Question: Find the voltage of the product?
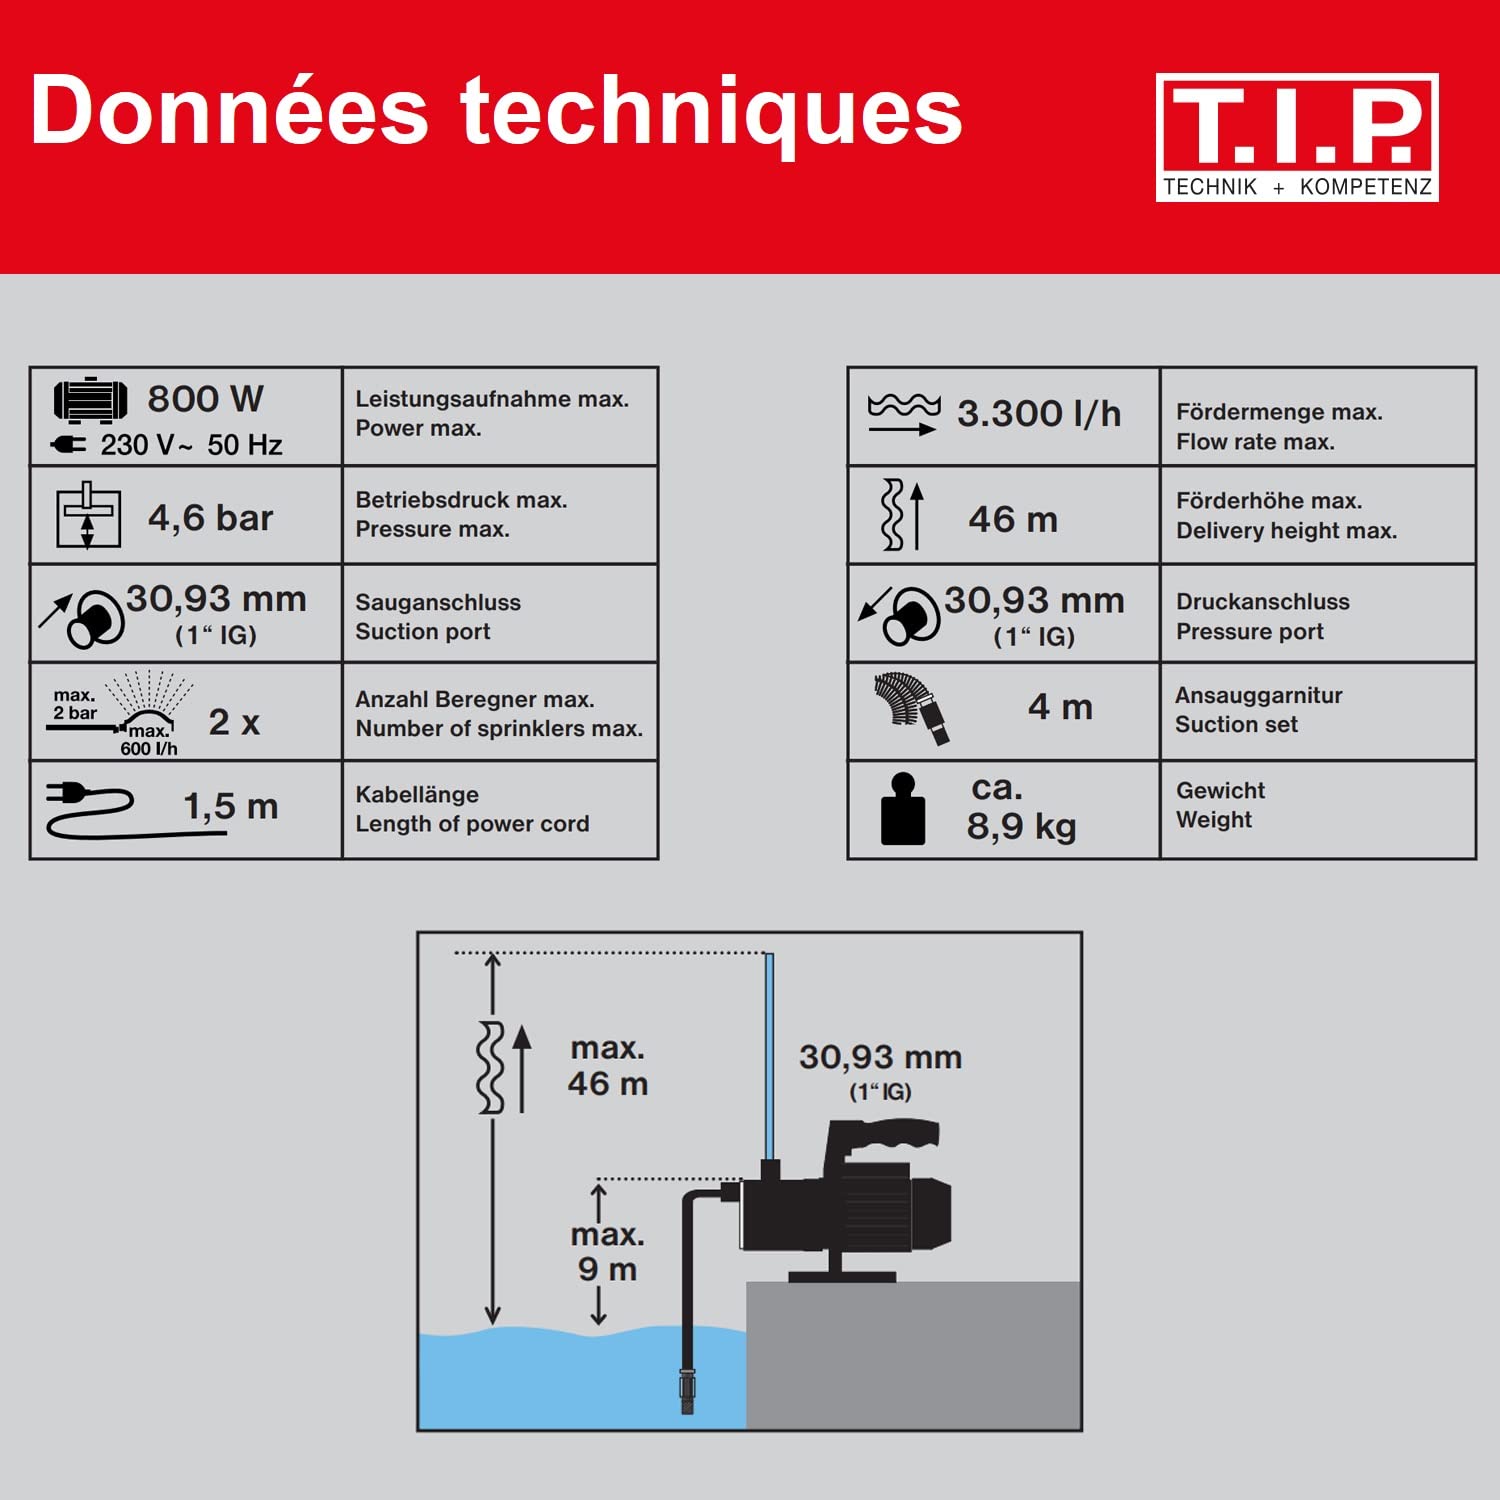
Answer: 230.0 volt